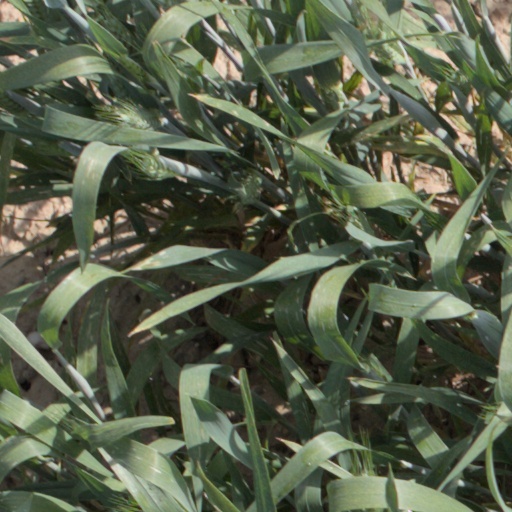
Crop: wheat